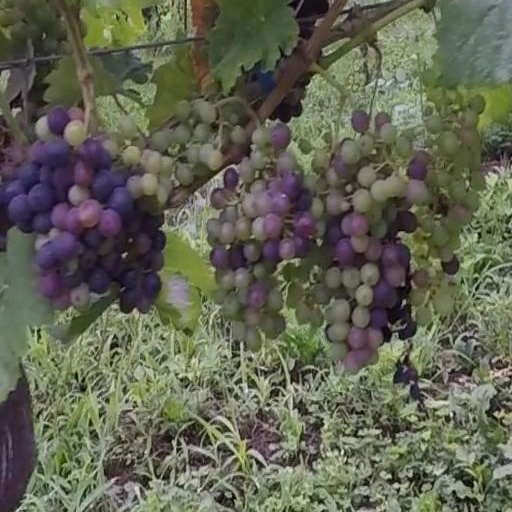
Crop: grape